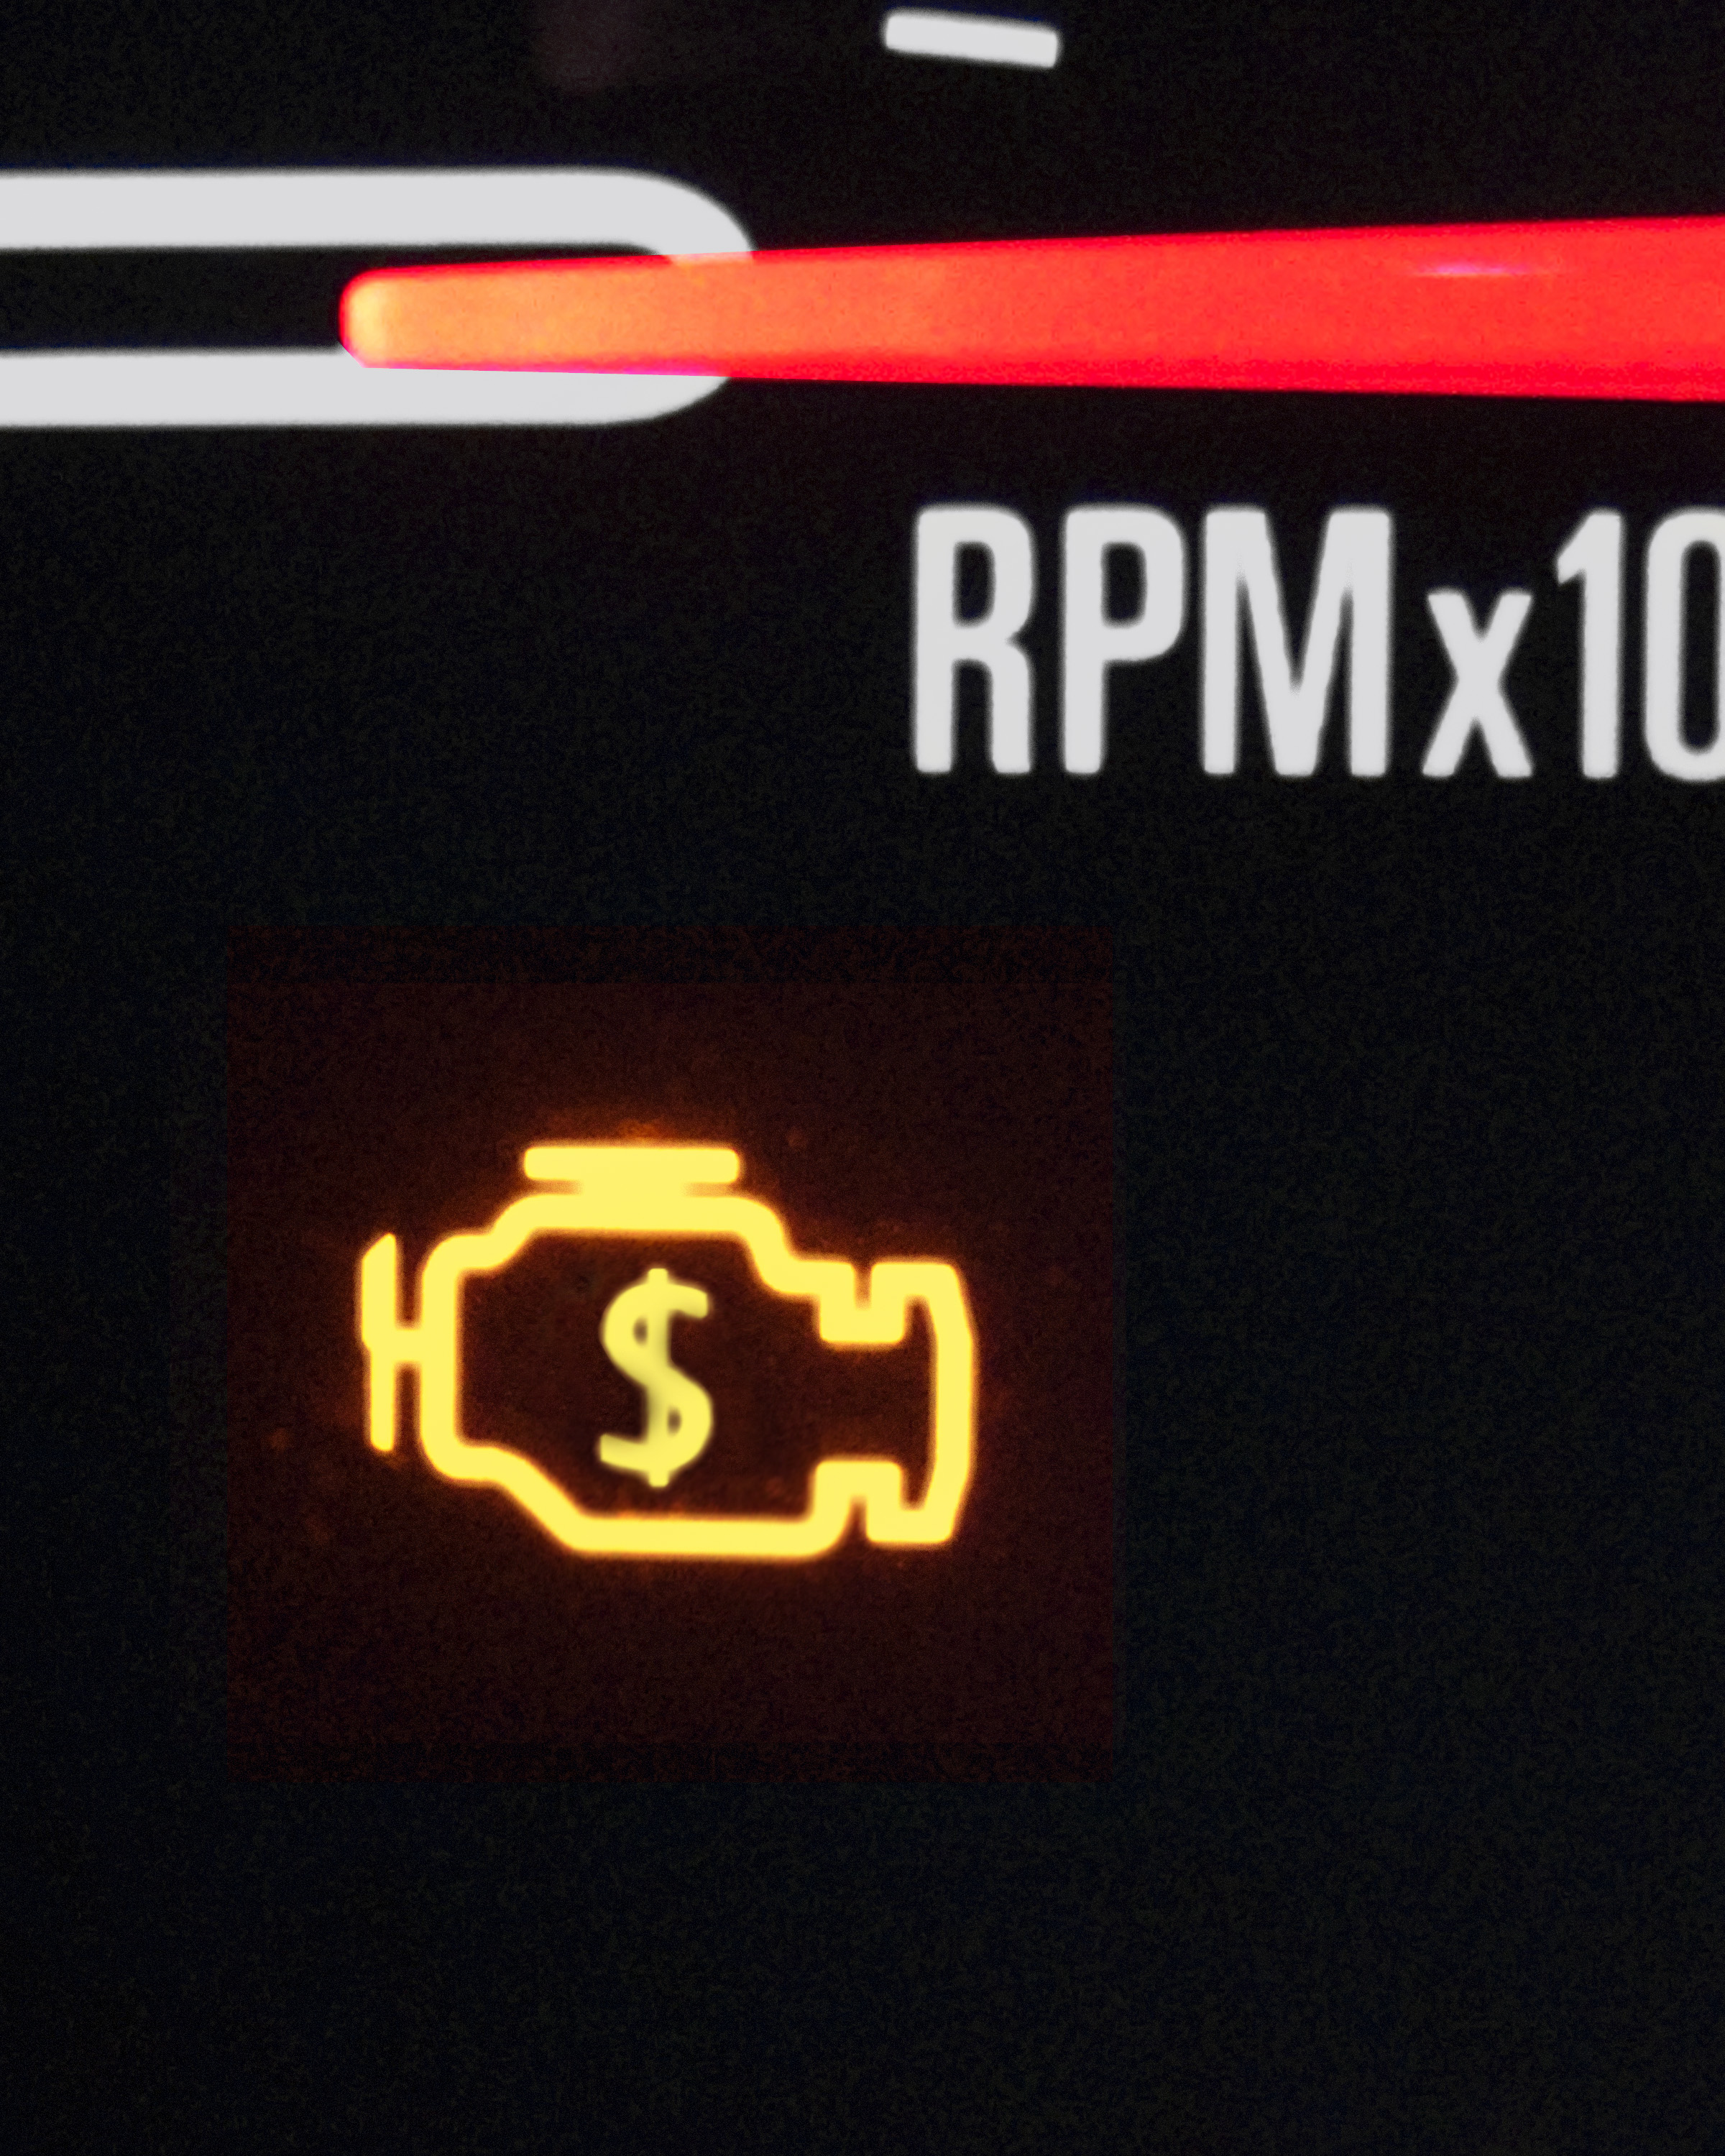
number, signage, lighting, neon sign, font, cars, sacramento, automotive exterior, vehicle registration plate, electronic signage